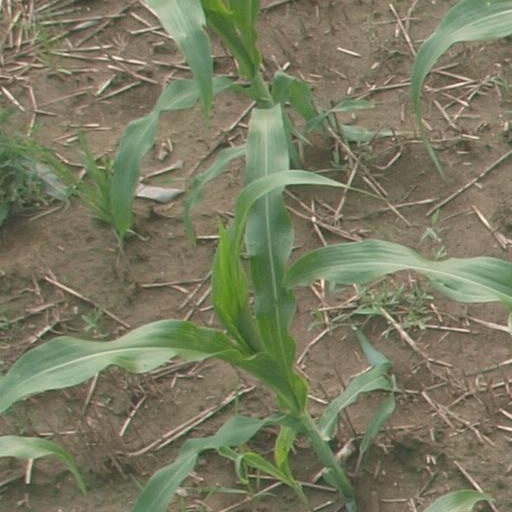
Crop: maize; corn